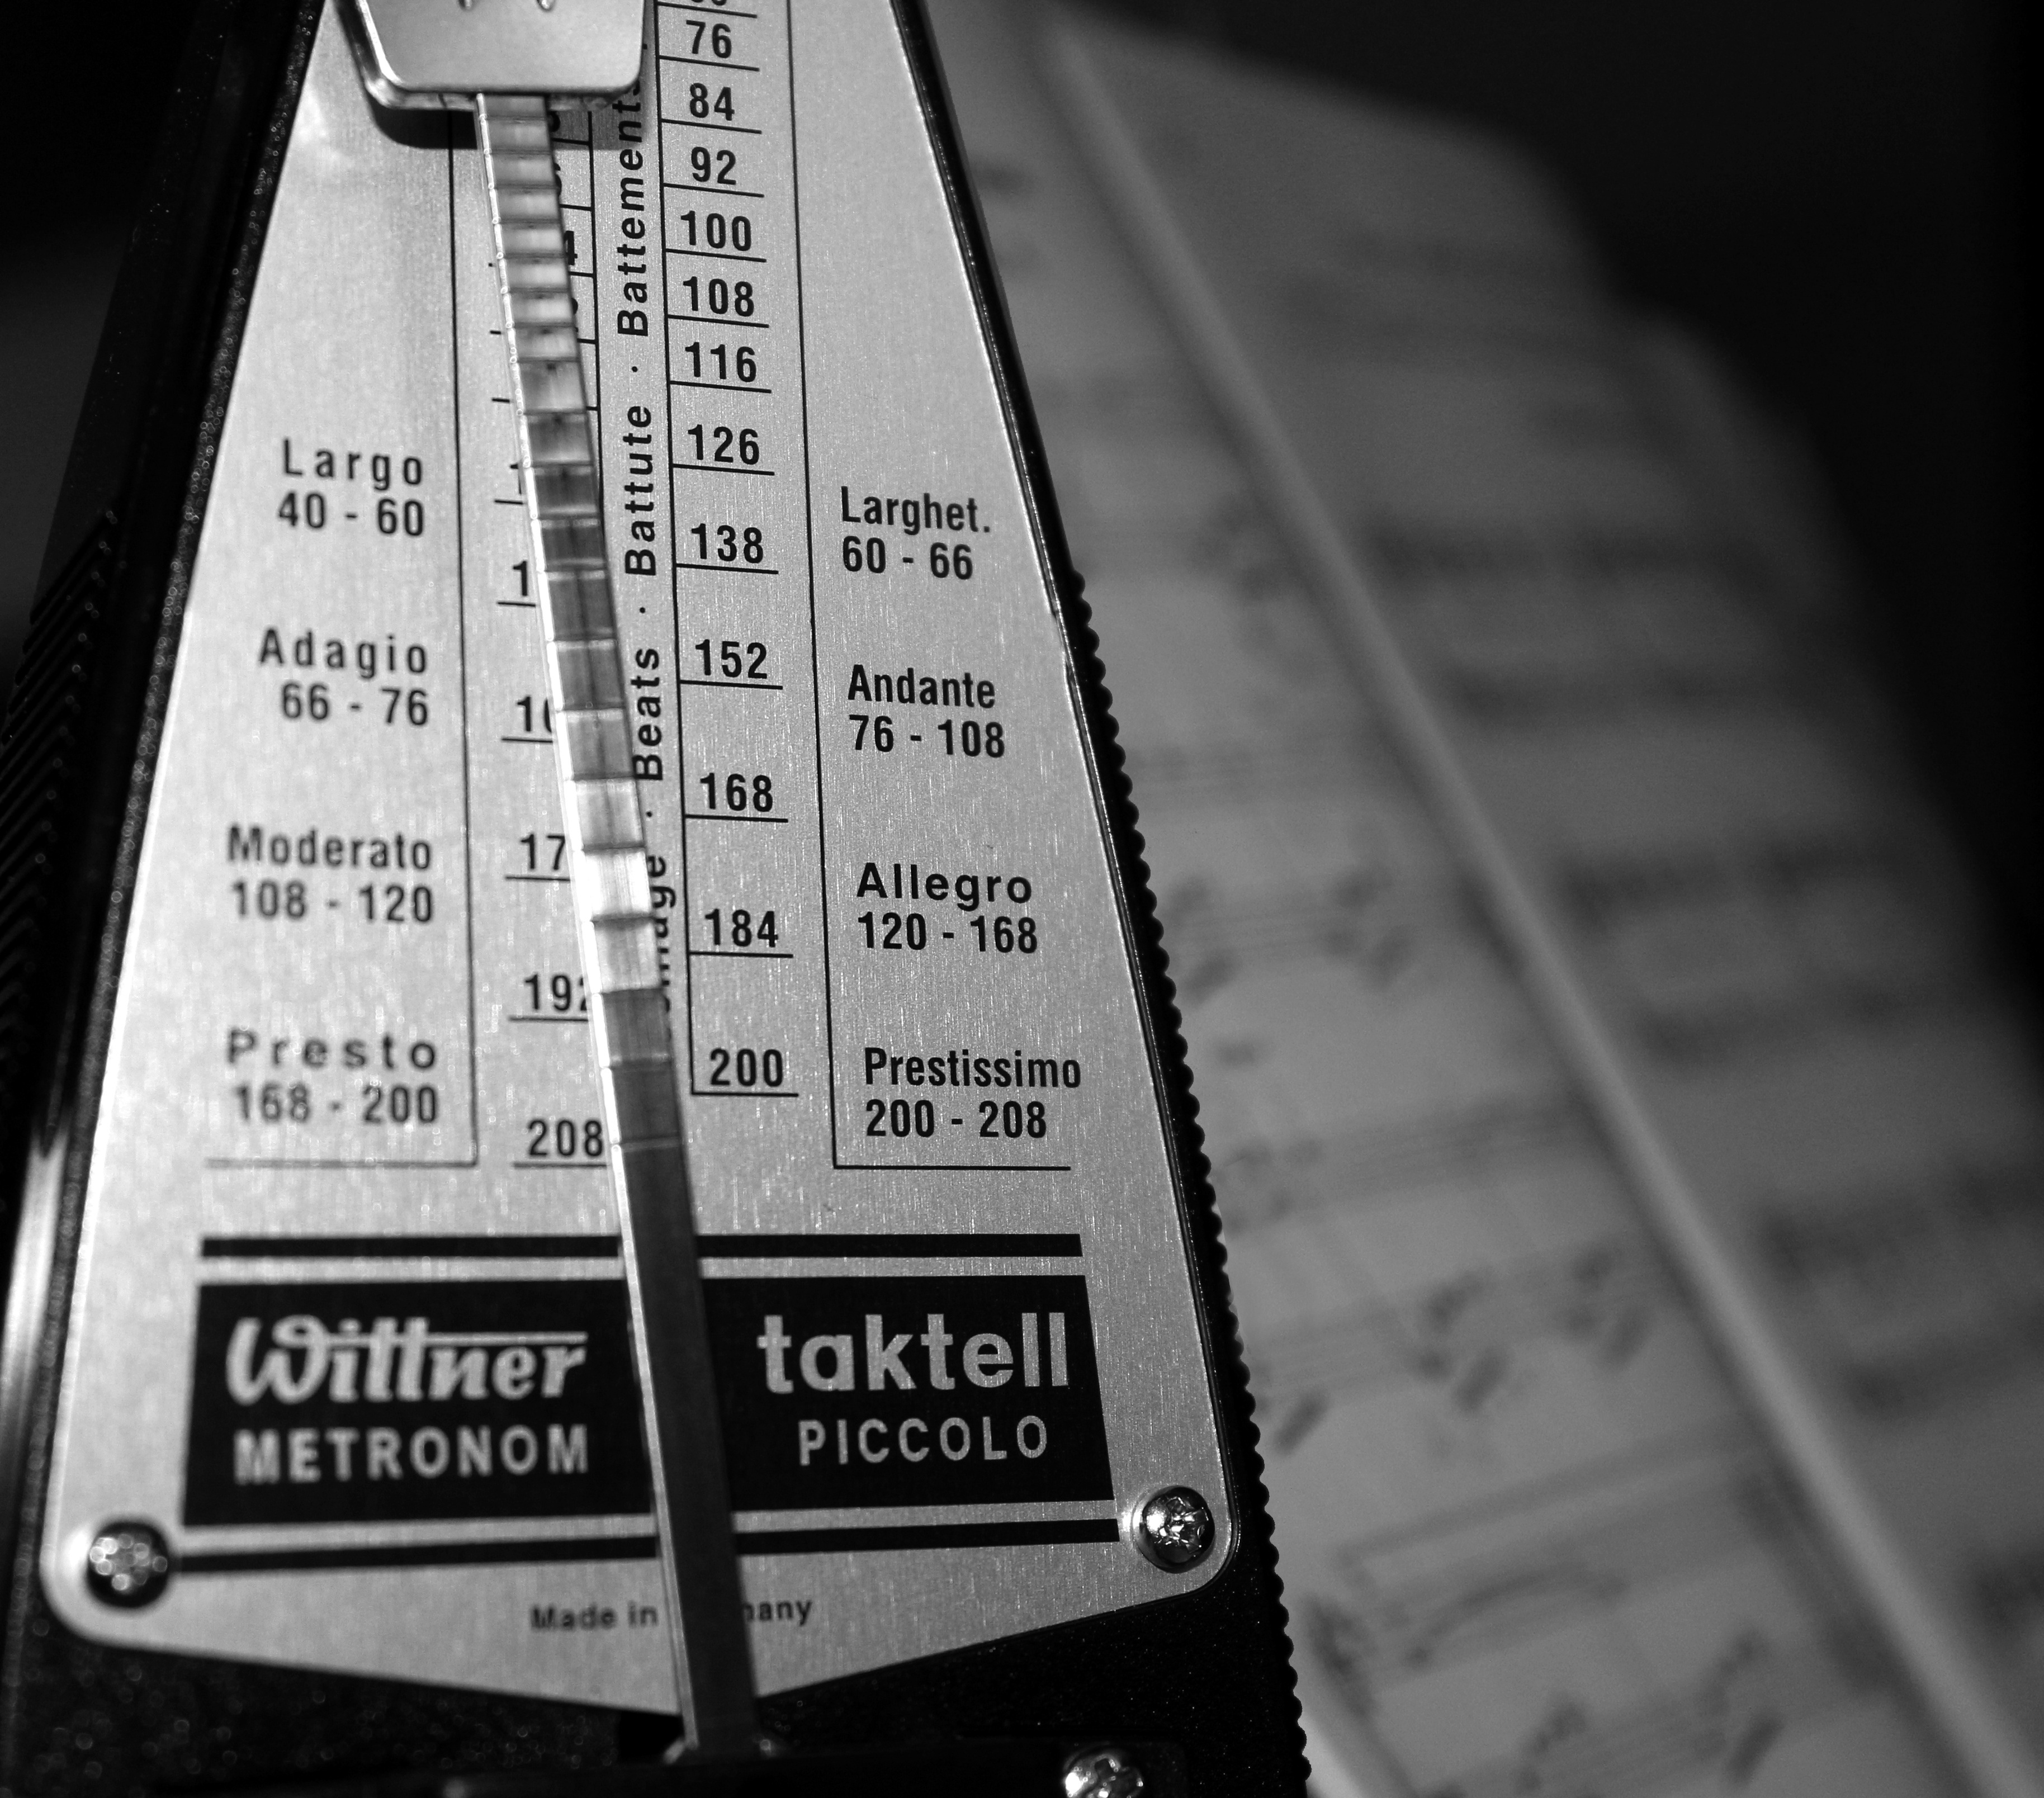
music, black and white, white, photography, time, black, monochrome, close up, cheerful, electronics, shape, rhythm, early, soon, songs, metronome, andante, ticking, monochrome photography